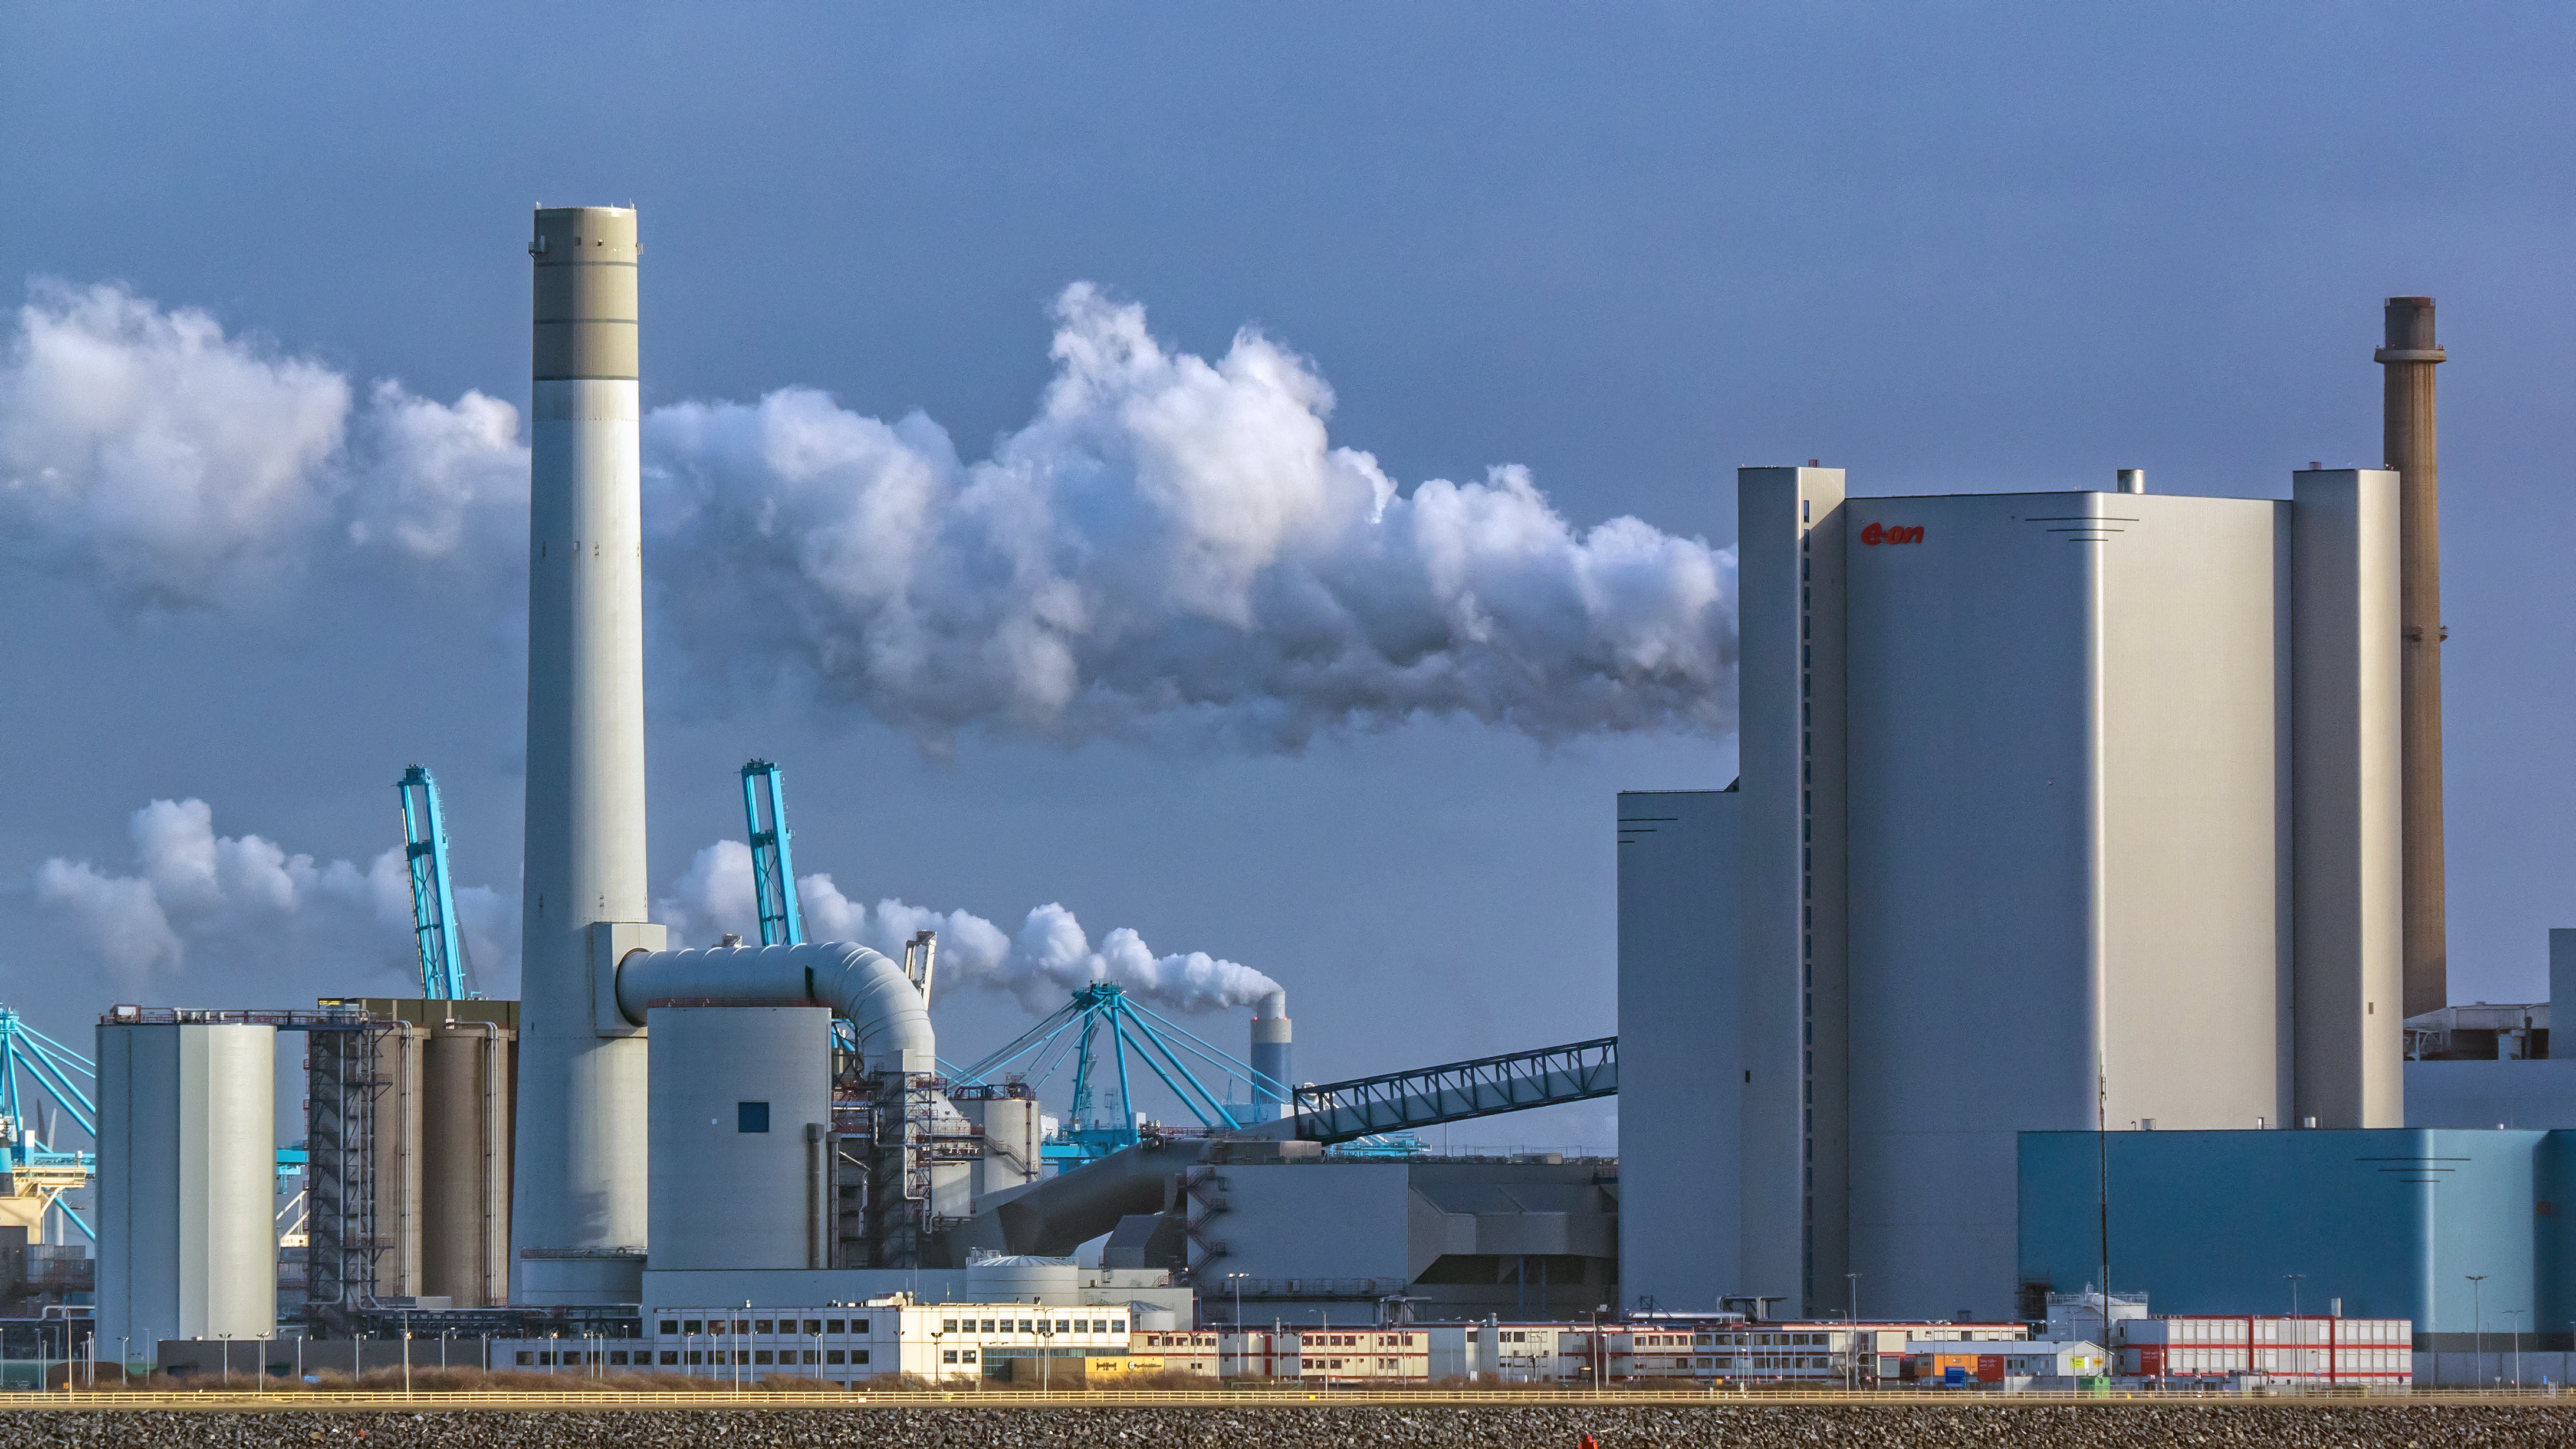
transport, factory, industry, energy, rotterdam, zuidholland, maasvlakte, nl, powerplant, maasvlakte2, portofrotterdam, eon, power supply, europaweg, eoncentrale, electriciteitscentrale, kolencentrale, nuclear power plant, power station, outdoor structure, electronics accessory